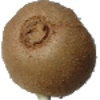
Label: Kiwi 1